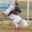
Label: horse